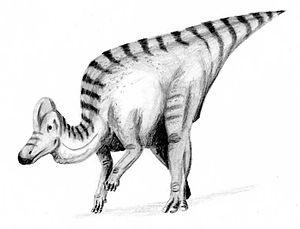
Corythosaurus est un genre éteint de dinosaures ornithopodes de la famille des hadrosauridés et de la sous-famille des lambéosaurinés. Il a vécu au Crétacé supérieur, il y a environ 76 à 75 Ma, en actuelle Amérique du Nord. Ses fossiles ont été découverts en Alberta, au Canada.